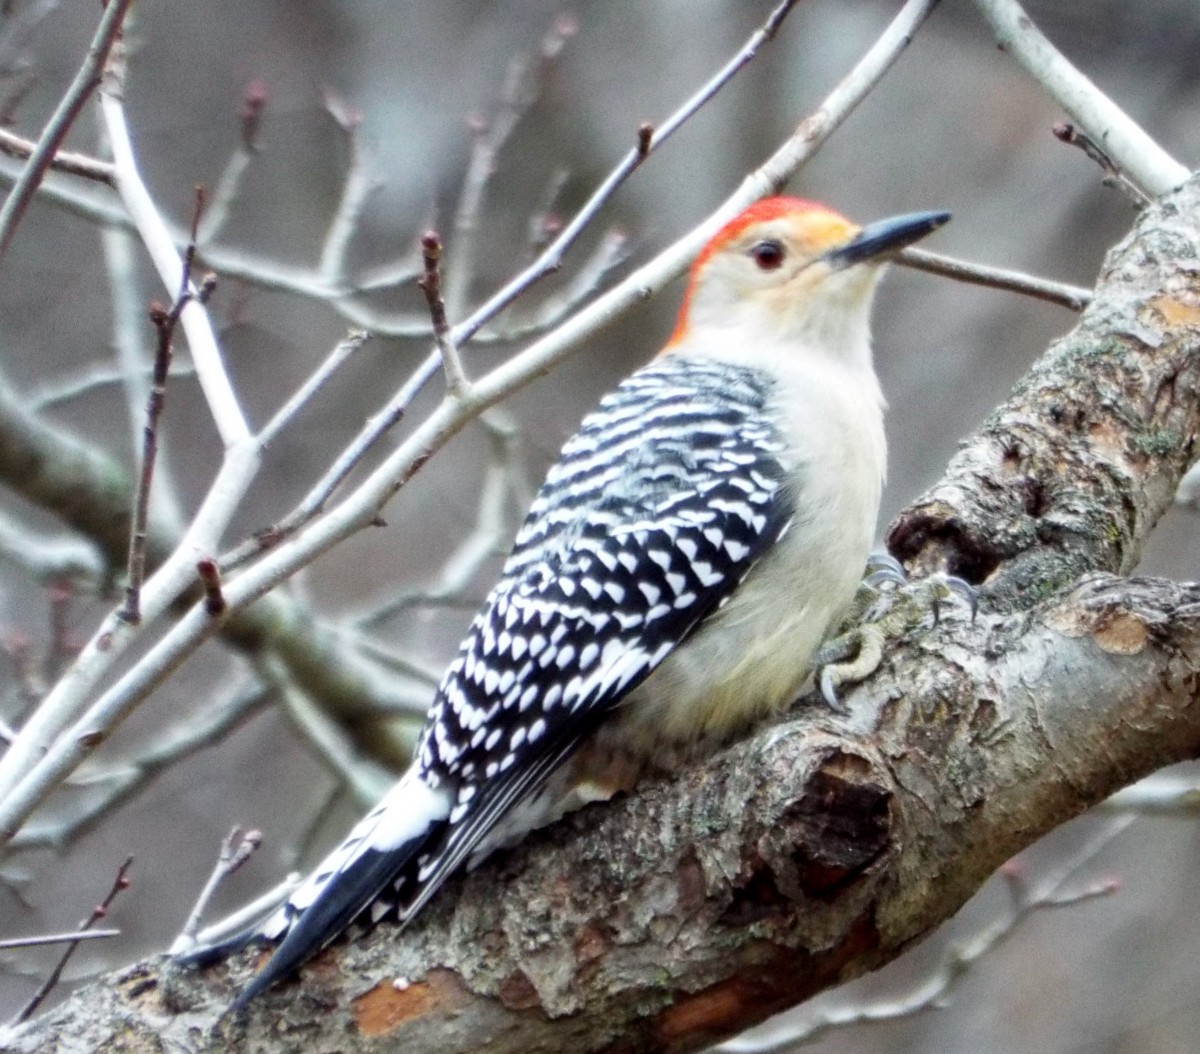
Tags: wildlife, beak, fauna, vertebrate, finch, woodpecker, perching bird